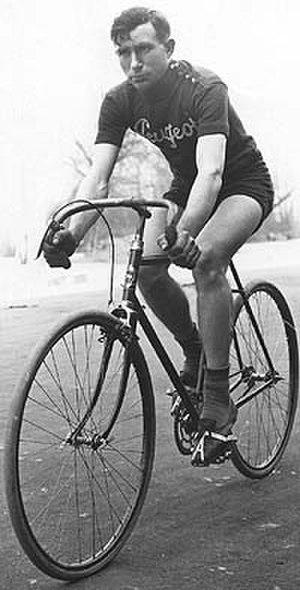
Cette page dresse la liste des coureurs de l'équipe cycliste Peugeot, équipe française de cyclisme sur route, qui a existé de 1901 à 1989.
La 13ᵉ édition du Tour de France s'est déroulée du 29 juin au 27 juillet 1919. Organisée par L'Auto, c'est la première édition de l'épreuve disputée depuis la fin de la Première Guerre mondiale. Le Tour de France 1919 est disputé en quinze étapes, pour une distance totale de 5 560 km, la plus longue depuis la création du Tour. Le coureur belge Firmin Lambot, vainqueur d'une étape, remporte le classement général, devant les Français Jean Alavoine, vainqueur de cinq étapes, et Eugène Christophe. Si soixante-sept coureurs prennent le départ de la course, seuls dix d'entre eux figurent au classement général de l'épreuve, marquée par des conditions météorologiques défavorables lors des premières étapes et un parcours rendu difficile par le mauvais état des routes et le manque de matériel au sortir de la guerre. Il s'agit du plus faible total depuis la naissance de l'épreuve.
La 16ᵉ édition du Tour de France s'est déroulée du 25 juin au 23 juillet 1922 sur 15 étapes pour 5 375 kilomètres. Le Belge Firmin Lambot, déjà vainqueur en 1919, remporte ce Tour en ayant bénéficié des incidents subis par ses concurrents : Jean Alavoine perd le maillot jaune dans les Alpes après plusieurs crevaisons, puis Hector Heusghem reçoit une pénalité d'une heure pour avoir changé de vélo après une chute. C'est la dernière des sept victoires consécutives des coureurs belges.
Firmin Lambot, né le 14 mars 1886 à Florennes et mort le 19 janvier 1964 à Borgerhout, est un coureur cycliste belge, l'un des deux Wallons qui gagna le Tour de France. Firmin Lambot remporte le Tour de France en 1919 et 1922. Il enlève six étapes à l'occasion des dix Tours de France qu'il dispute. Sa victoire en 1922 à 36 ans fait de lui le vainqueur du Tour le plus âgé.